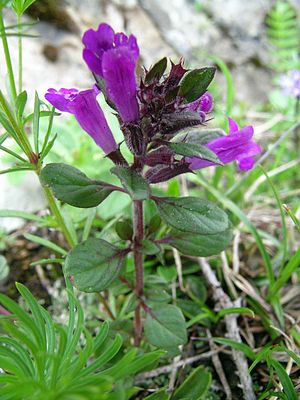
Alpevoldtimian / Galleri
Blomster.
Alpe-Voldtimian er en flerårig, urteagtig plante med en lav, opstigende vækst, krydret duftende blade og blåviolette blomster. Planten findes i vild tilstand på varme og tørre, veldrænede steder, og derfor bruges den nu og da som stenbedsplante.